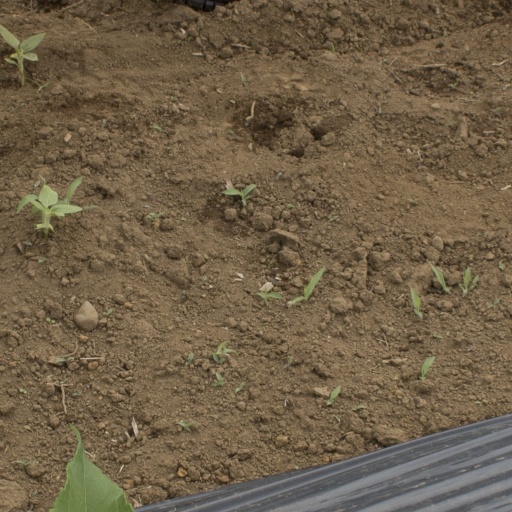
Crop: Jerusalem artichoke